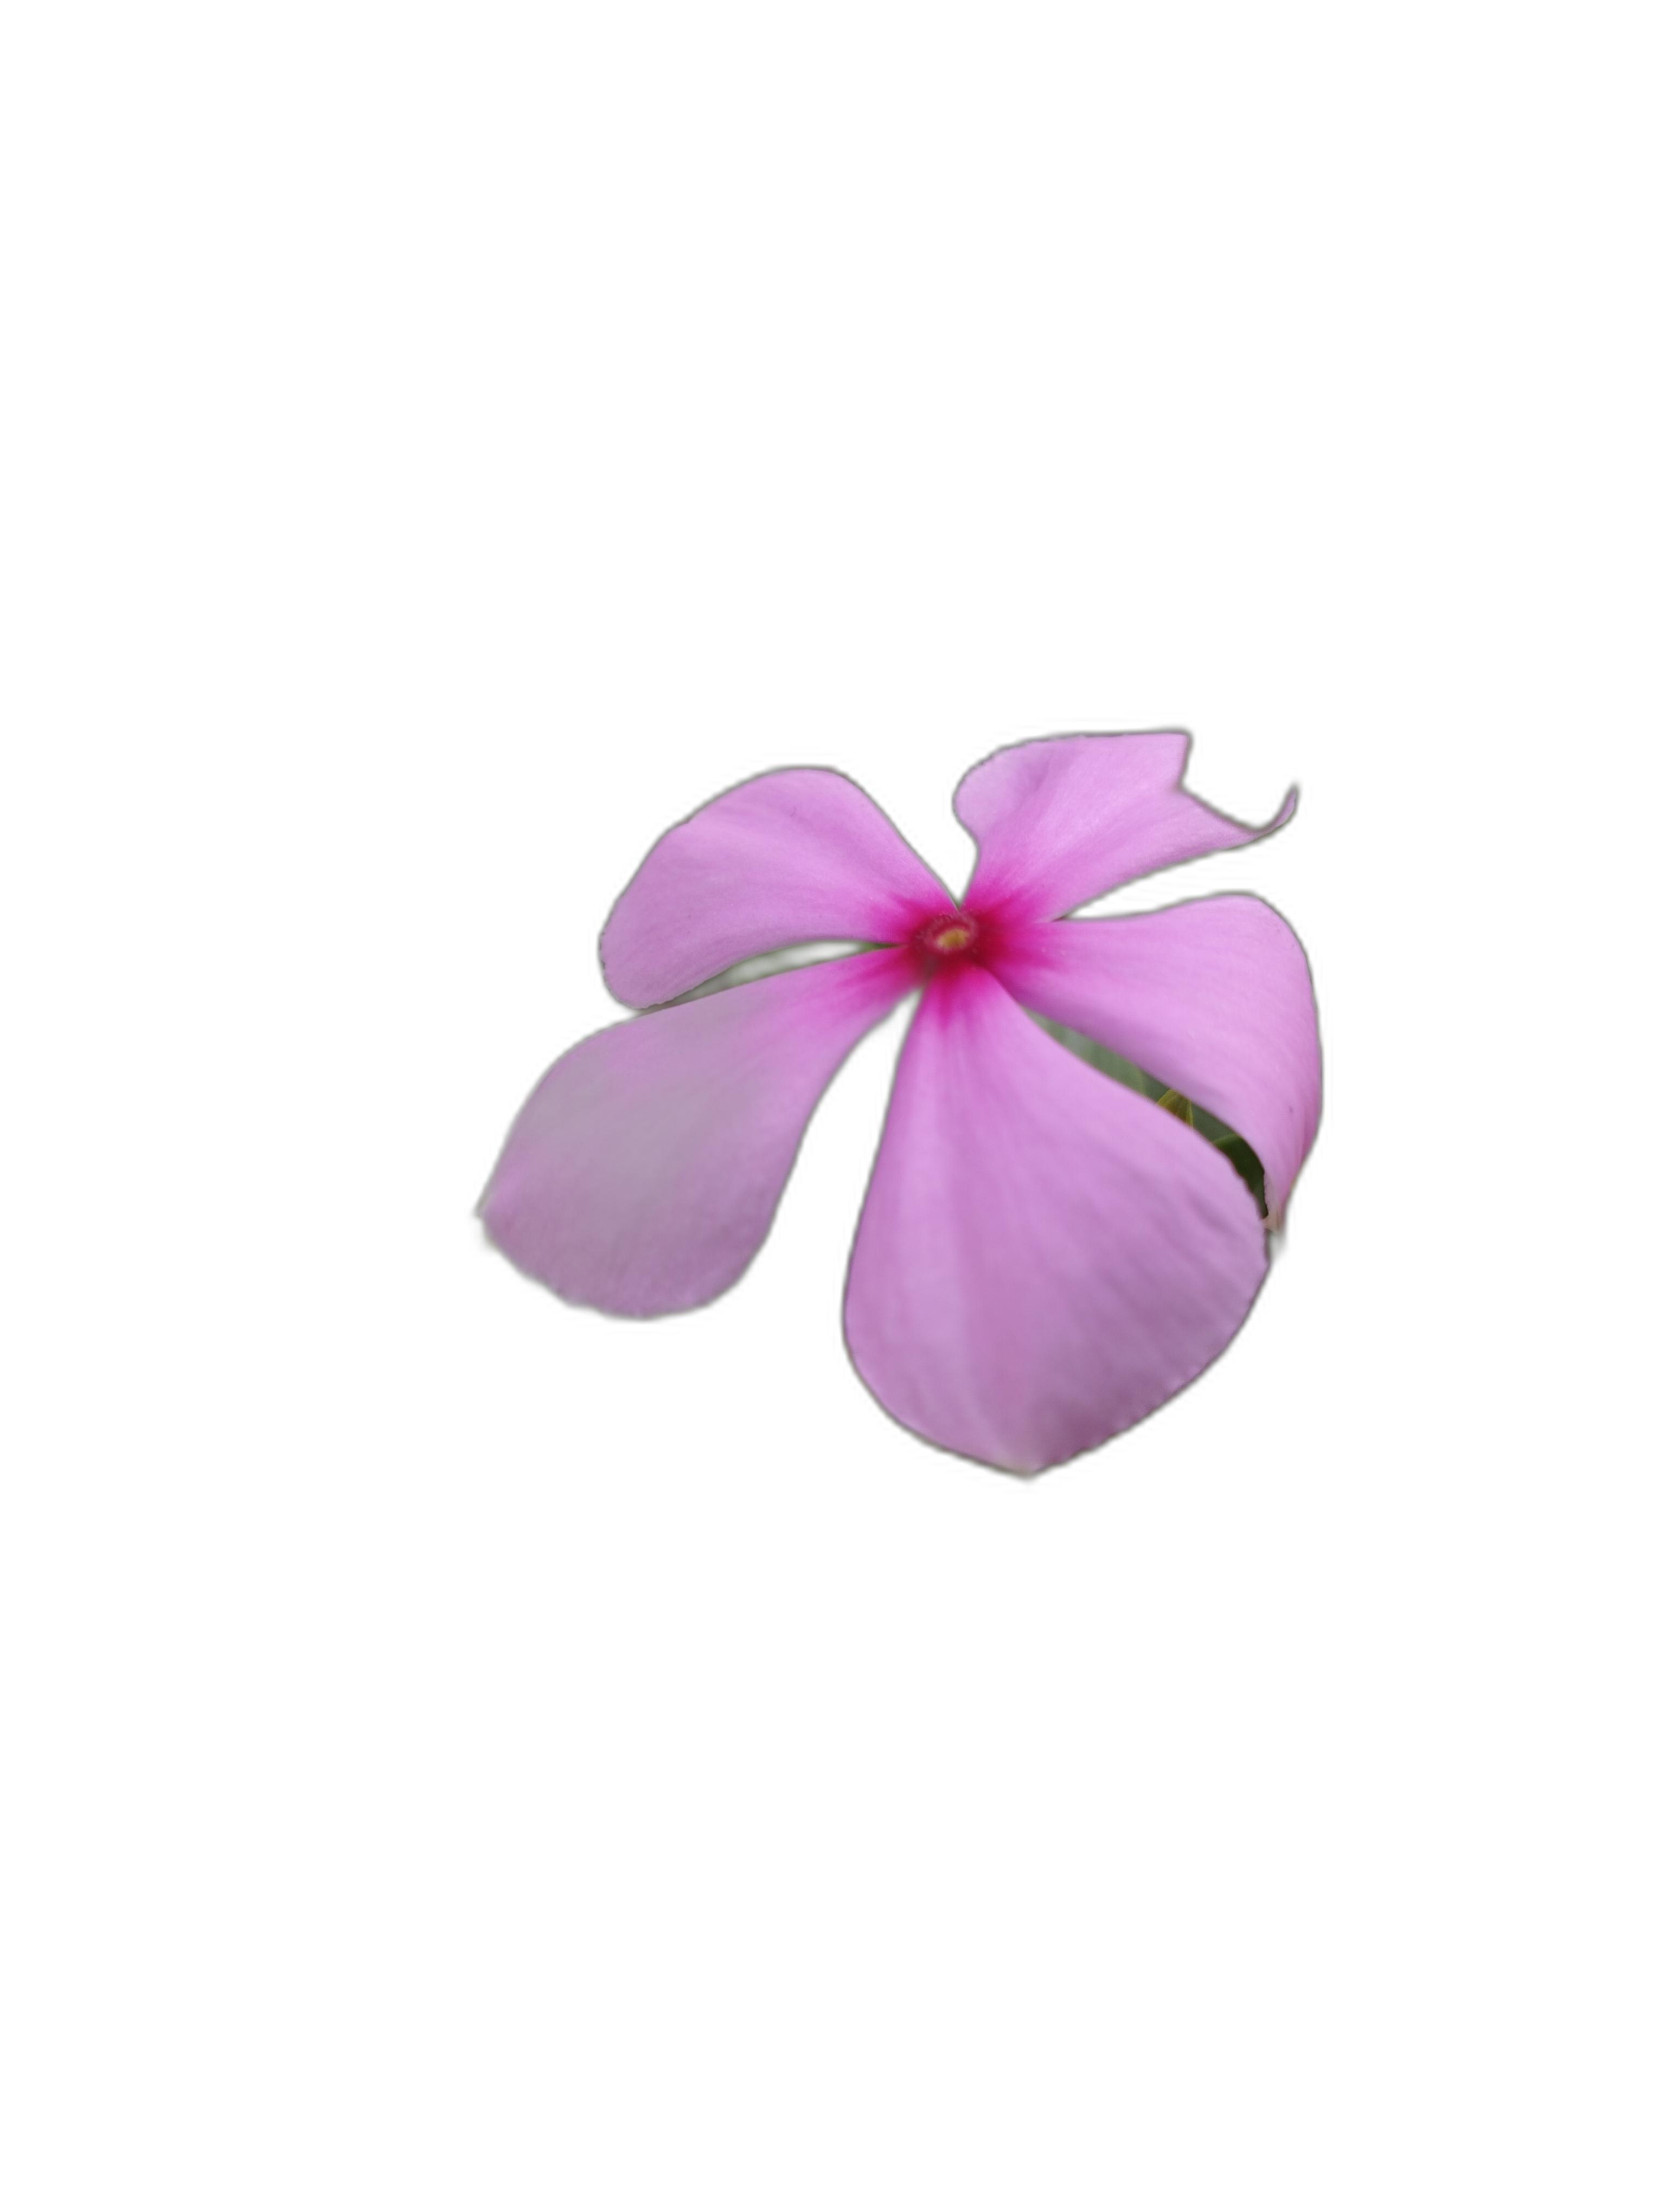
Label: Madagascar periwinkle